Bell Hill Meetinghouse

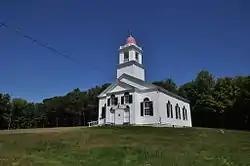

The Bell Hill Meetinghouse is a historic church building located at 191 Bell Hill Road in Otisfield, Maine. The building was the work of local master builder Nathan Nutting Jr. (1804-1867), having since remained a significant example of transitional Federal-Greek Revival architecture. It was listed on the National Register of Historic Places in 2003 to ensure its preservation.